Stara Gradiška concentration camp

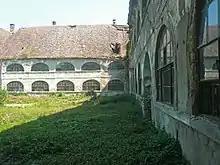
Remains of the camp in 2018

In early April 1945, when the Partisans were fighting nearby Stara Gradiška, the Ustaše began clearing the camp, killing some of the inmates and transporting others to Lepoglava and from there to Jasenovac, where they were to be exterminated. Several survivors, like Šimo (or Šime) Klaić, who stressed at Šakić's trial that Lepoglava "was horrible, as if all the evil from Stara Gradiška and Jasenovac had concentrated there", fled from the train cart in which they were to be transported to Jasenovac. Klaić later learned, as he testified in the court, that the other two carts in the transport were torched in Jasenovac. The camp was liberated in April 1945 by the Partisans.